Columbus Blue Jackets

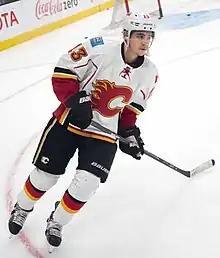
Johnny Gaudreau with the Calgary Flames in 2016

On October 12, 2021, Boone Jenner was named the seventh captain in franchise history. Under his captaincy, the Blue Jackets started their season with a strong 7–3–0 record in their first ten games, even defeating the eventual Stanley Cup champions Colorado Avalanche in back-to-back games. Despite an improved offense and scoring capabilities, issues with defense and special teams caught up with the team as the season progressed, finishing among the top 10 teams with the highest goals against average. On April 16, 2022, they were officially eliminated from playoff contention when the Washington Capitals defeated the Montreal Canadiens. They finished sixth in their division, with a 37–38–7 record and 81 points.